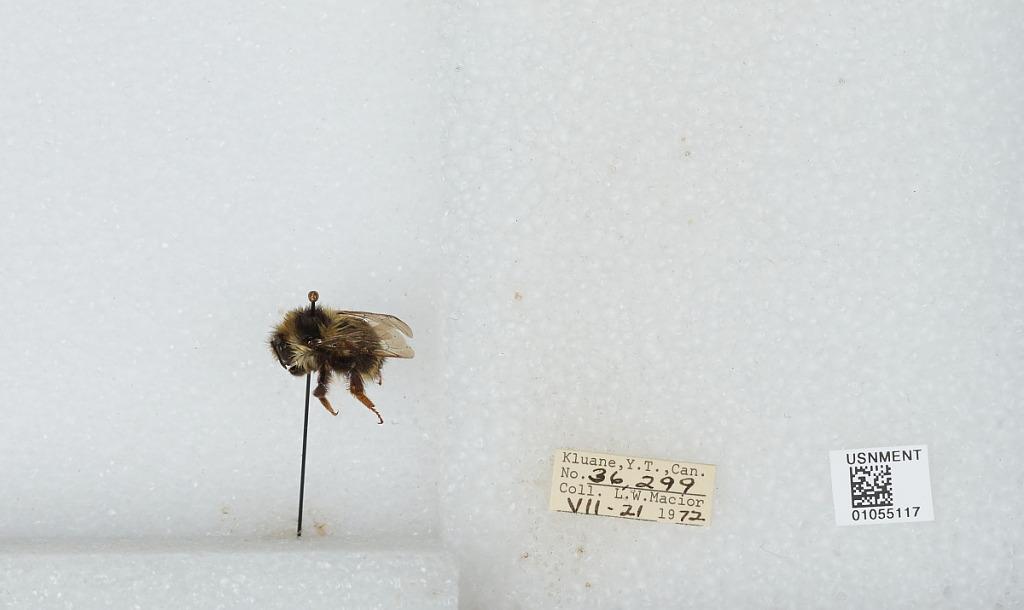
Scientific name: Bombus bifarius nearcticus
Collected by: L. Macior
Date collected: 1972-7-21
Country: Canada
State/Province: Yukon Territory
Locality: Kluane
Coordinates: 60.75, -139.5